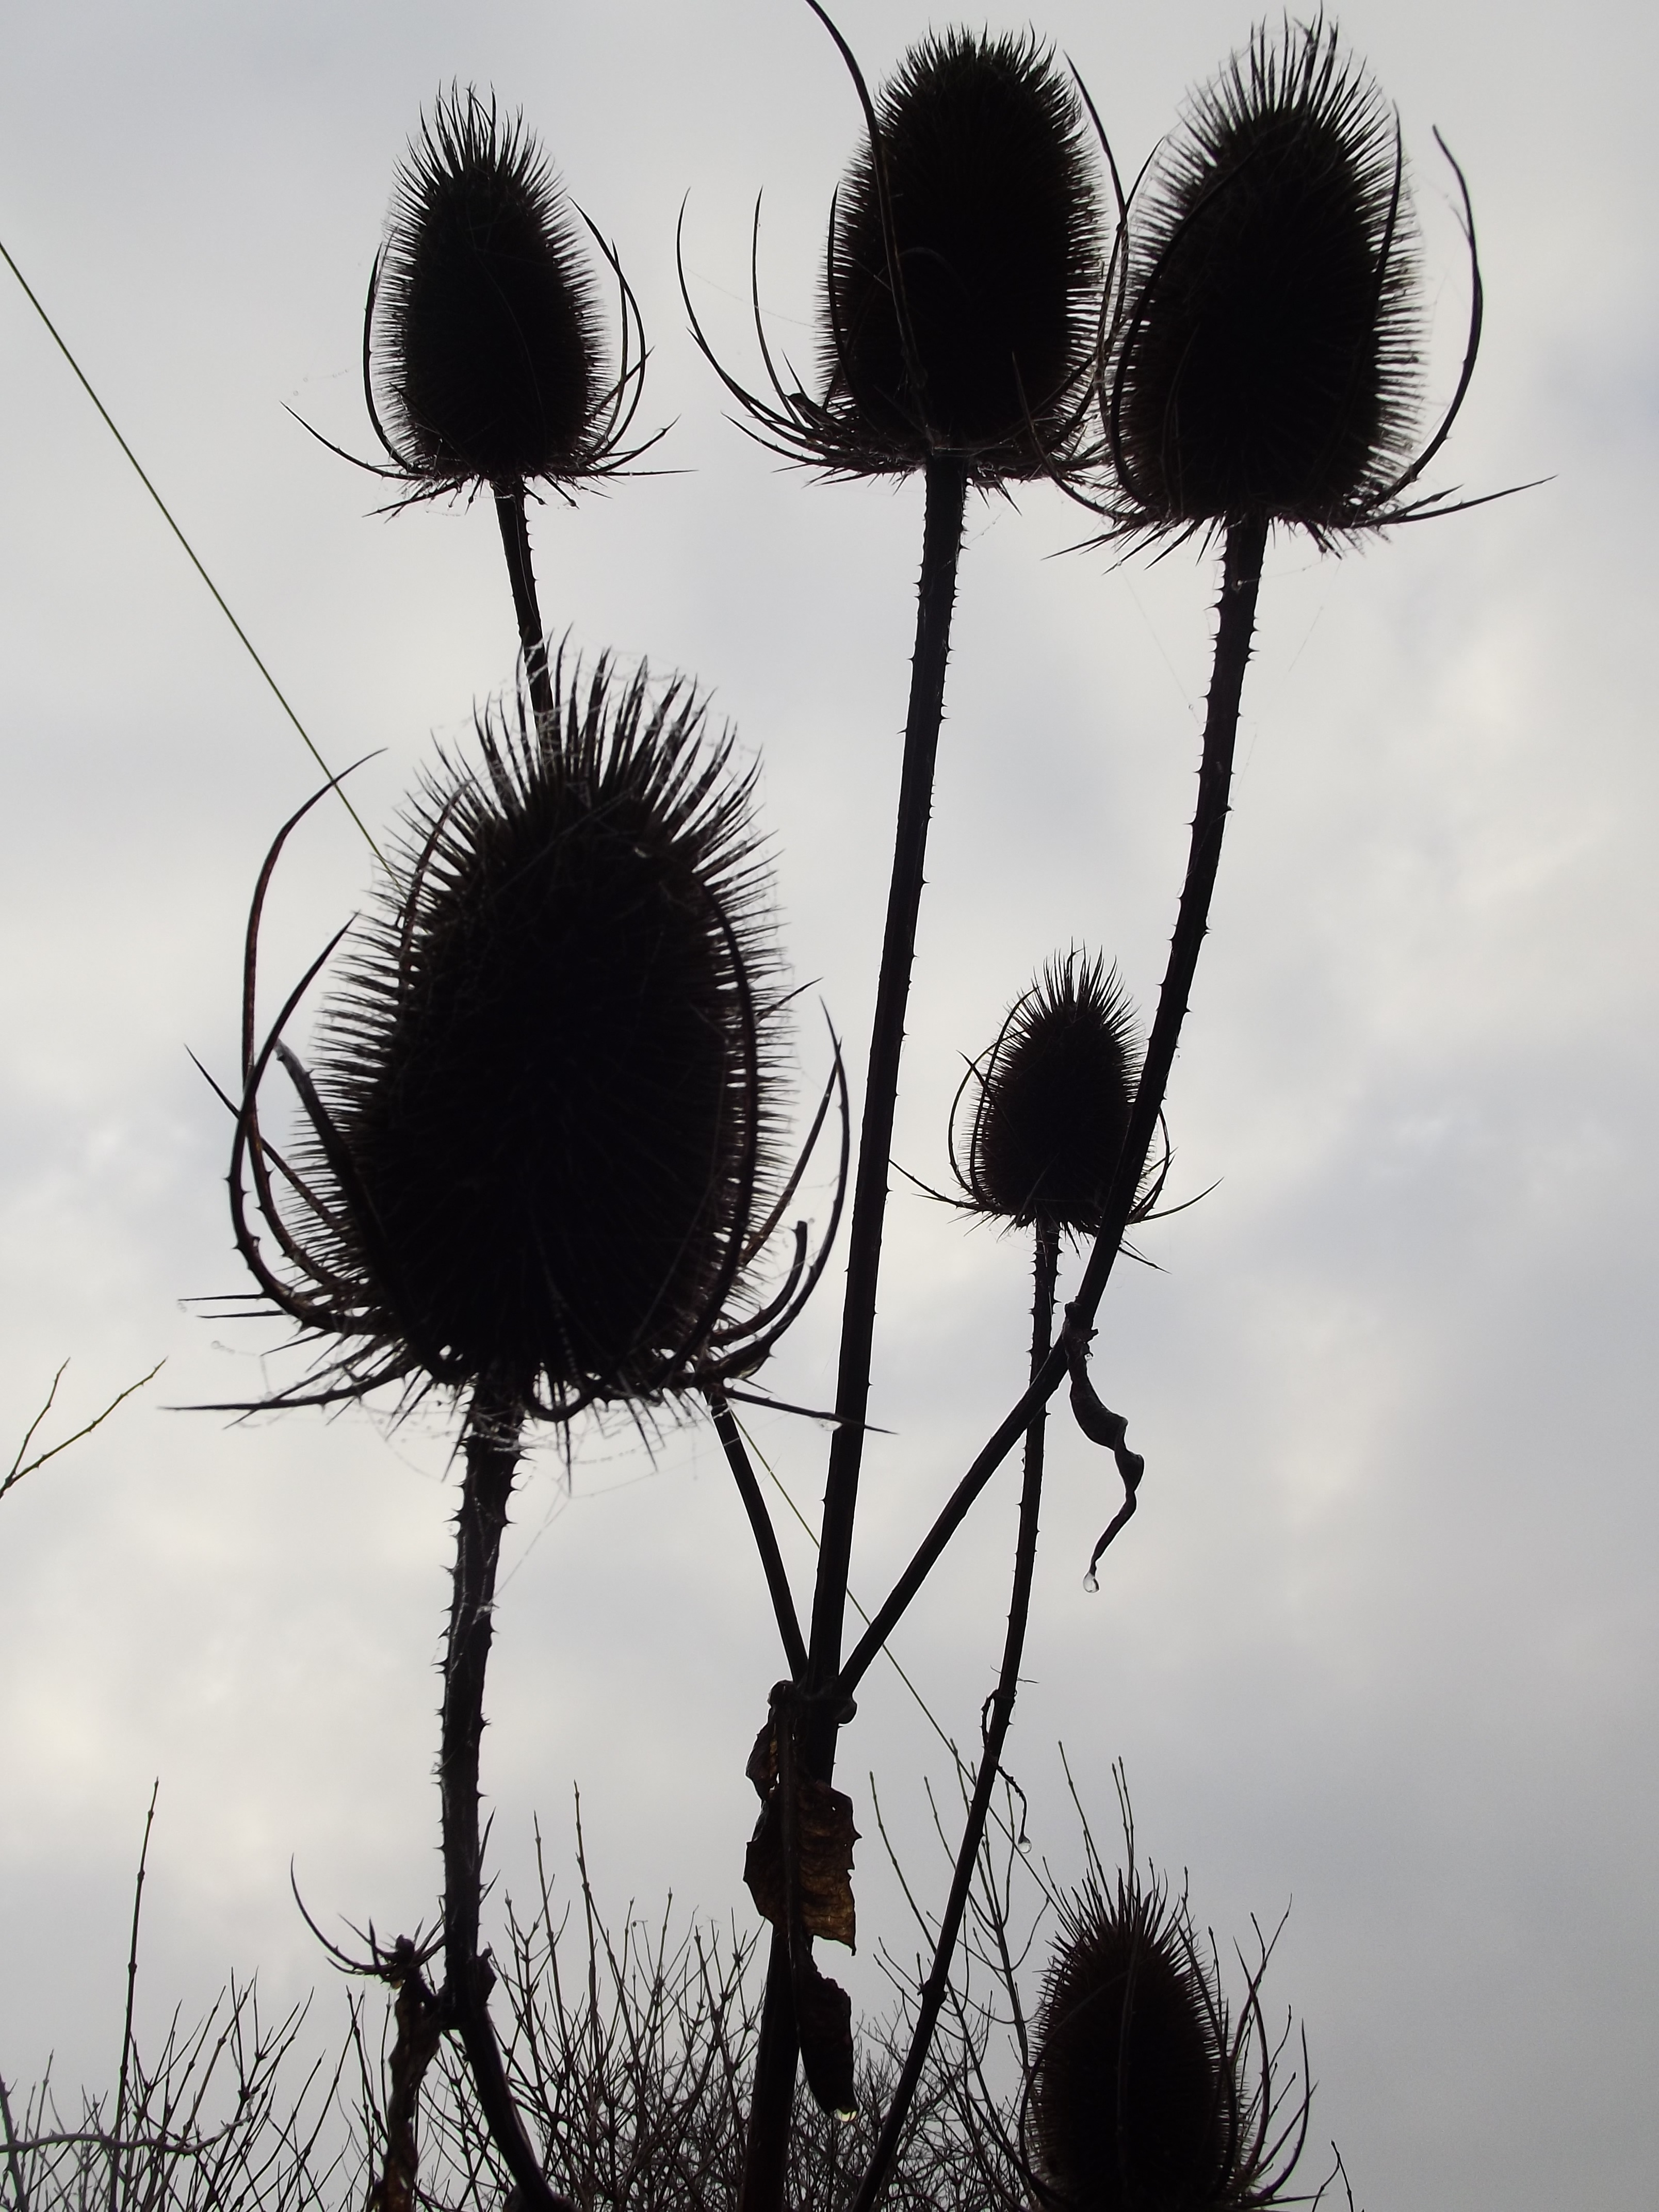
nature, grass, branch, silhouette, black and white, plant, sun, photography, dandelion, leaf, flower, bush, autumn, contrast, black, monochrome, flora, close up, leaves, thistle, flowering plant, daisy family, monochrome photography, plant stem, land plant